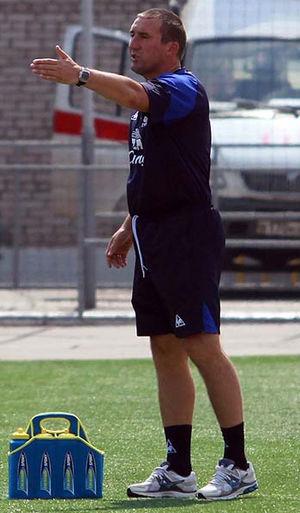
Alan Ross Farley Stubbs, né le 6 octobre 1971 à Kirkby, est un footballeur anglais reconverti entraîneur.